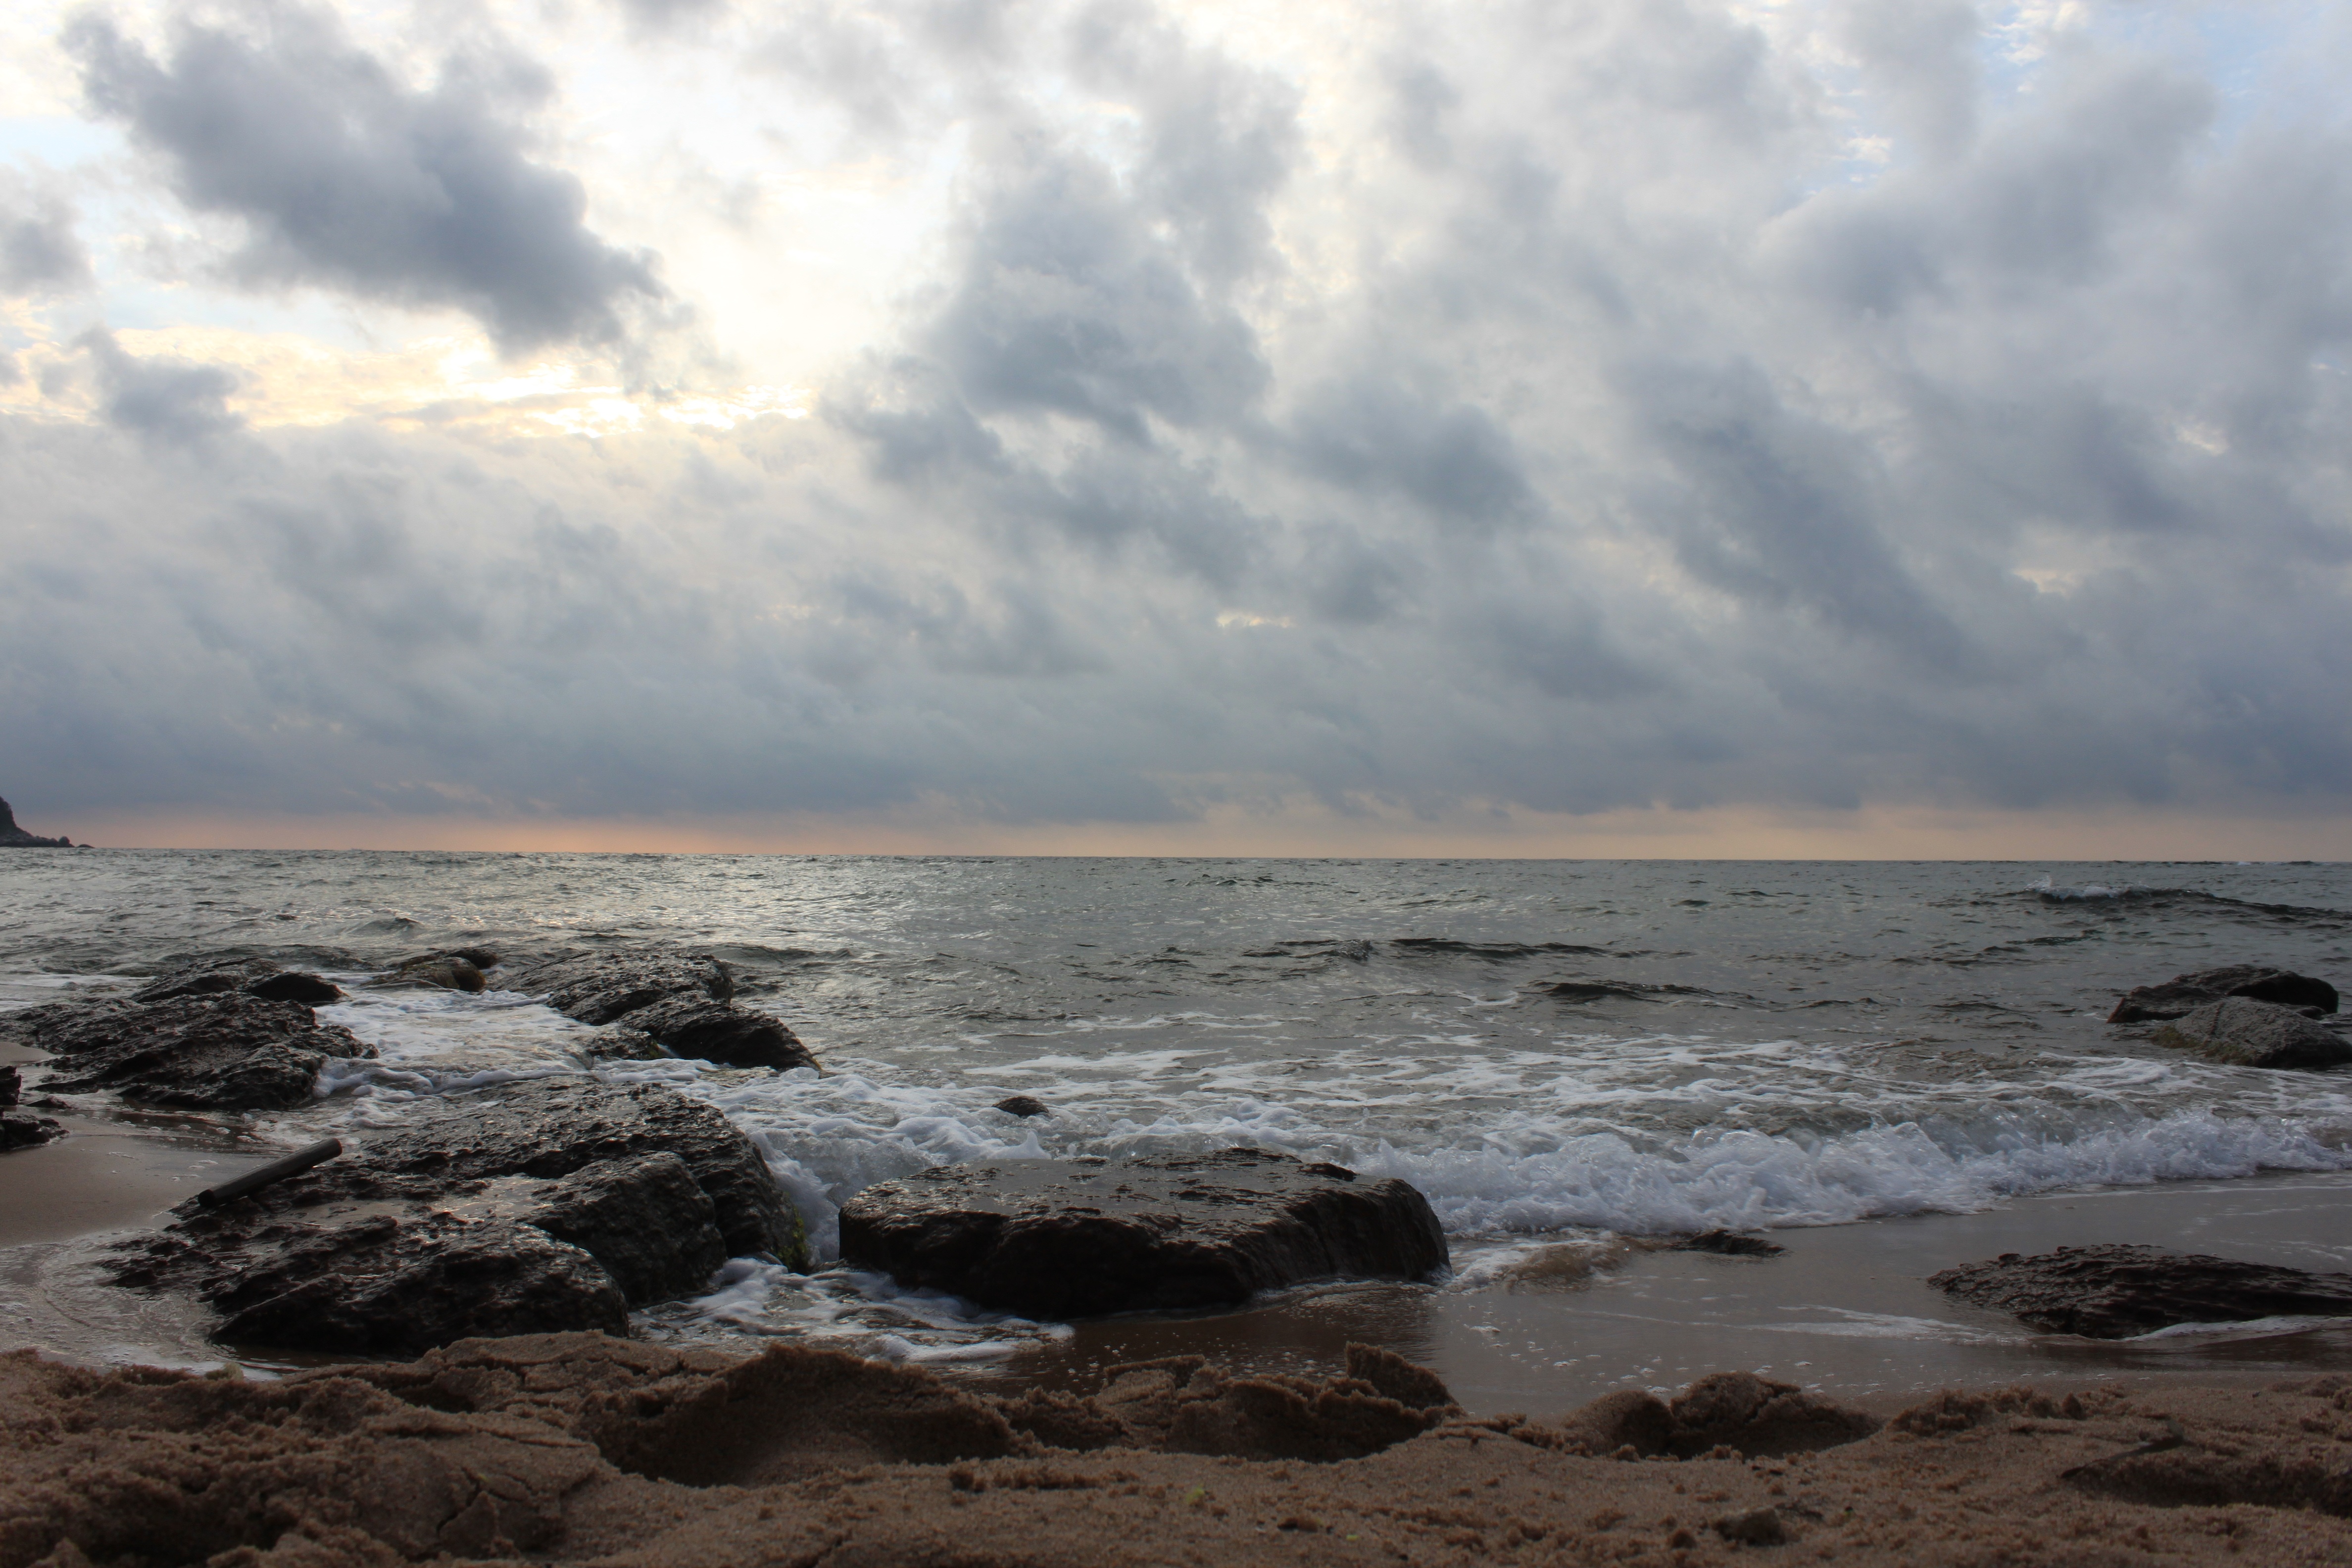
beach, landscape, sea, coast, nature, sand, rock, ocean, horizon, cloud, sky, sunset, sunlight, morning, shore, wave, coastal, bay, material, body of water, turkey, marine, kennedy, meteorological phenomenon, wind wave, bartin